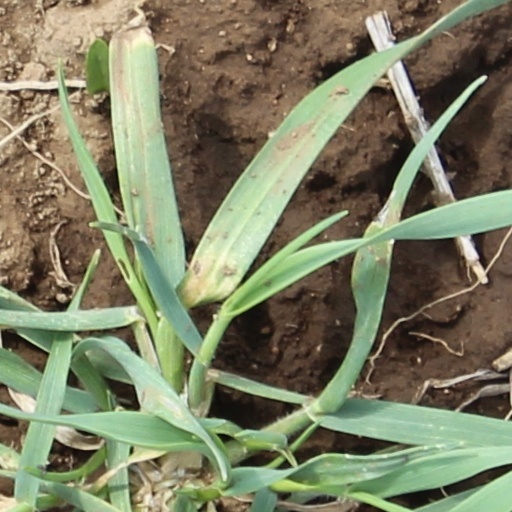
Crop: wheat